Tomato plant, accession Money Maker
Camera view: tilt-top (135 deg); turntable rotation: 150 degrees
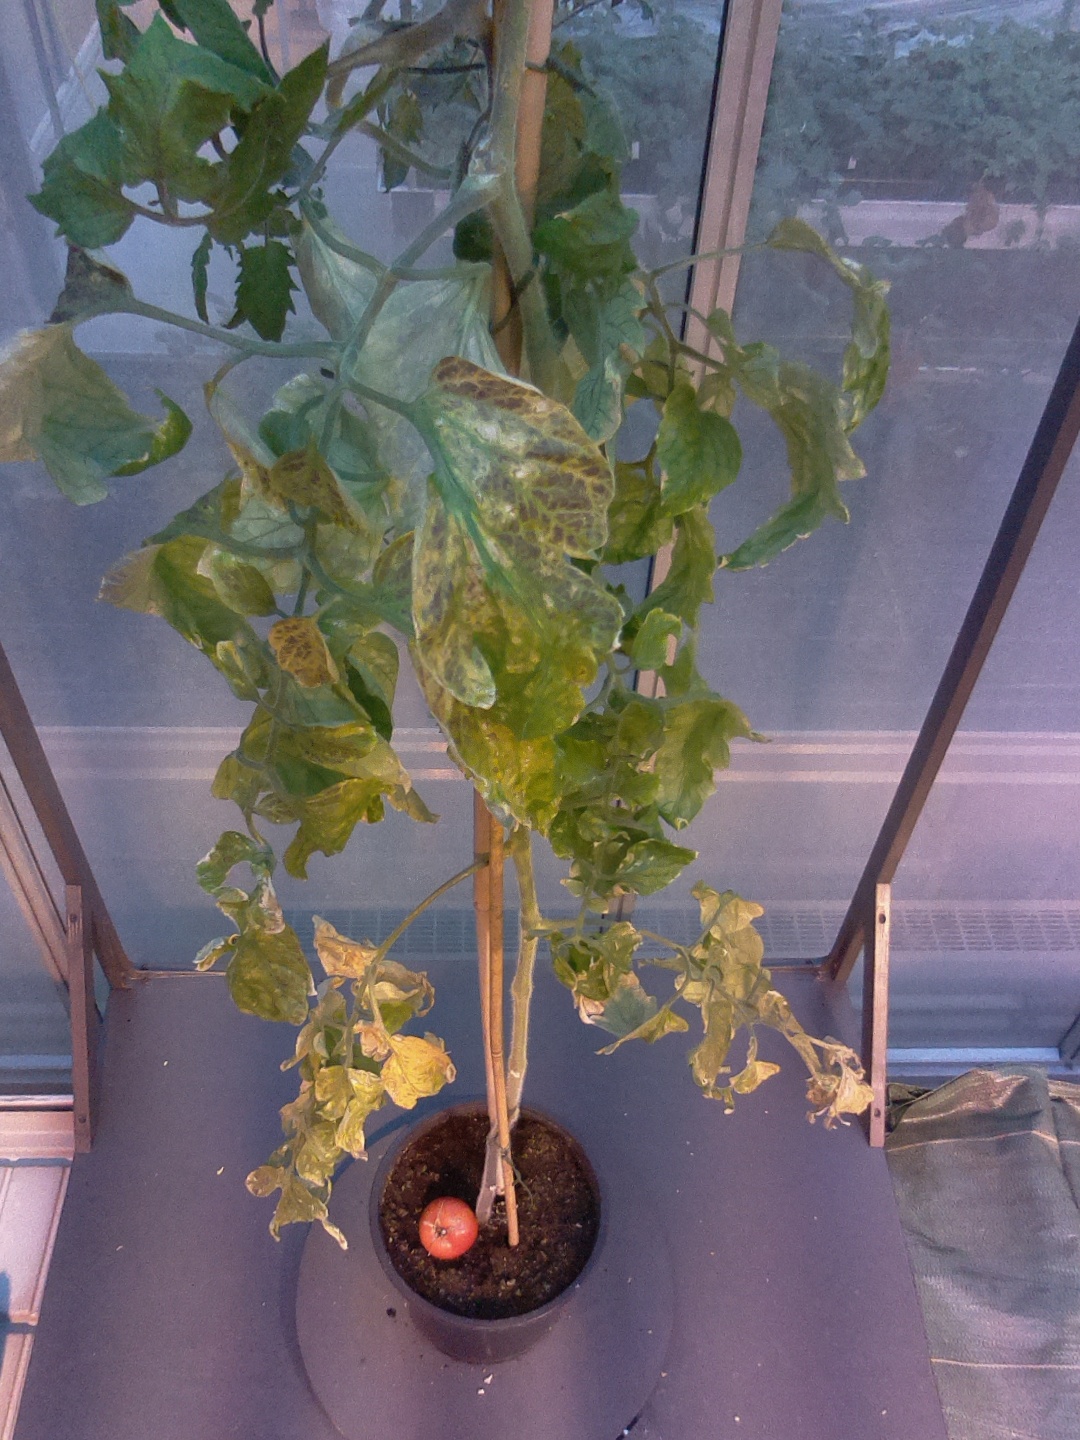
BBCH growth stage 79: 90% -100% of final fruit size